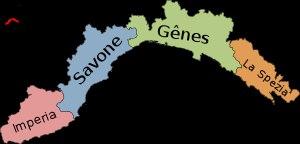
La région de Ligurie, plus couramment appelée Ligurie, est une région d'Italie située dans le nord-ouest de la péninsule. Son nom vient du peuple antique des Ligures, même si ceux-ci occupaient un territoire beaucoup plus étendu que celui de la Ligurie actuelle. La capitale régionale est Gênes, qui est aussi de loin la ville la plus peuplée.